Dennis Edney

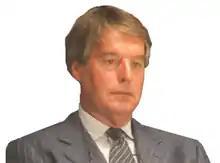
Edney in 2008

Edney was named by "Alberta Venture" magazine as one of 50 Alberta's most influential people for 2008. He received the 2009 Human Rights Medal awarded by the Lieutenant Governor of British Columbia for work that "has helped to promote and further human rights".